1982 Lebanon War

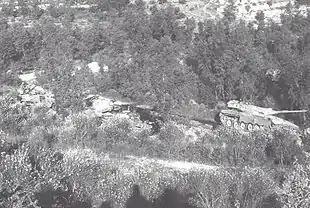
An Israeli tank advances past destroyed Syrian tanks during the Battle of Jezzine

In the center, most Israeli forces advancing towards Jezzine bypassed the town to continue advancing towards the main highway in the area, leaving a blocking force in the area that was soon joined by an armored brigade. Fighting broke out in Jezzine between the Israelis and Syrian forces holding the town. In the Battle of Jezzine, Israeli forces consisting of two tank battalions supported by a reconnaissance company and engineering platoon took Jezzine in a fierce daylong battle against a Syrian battalion, then repulsed a fierce counterattack by dozens of Syrian commandos during the night in combat that lasted until dawn. Meanwhile, Israeli forces continued to advance along the Syrians' right flank.